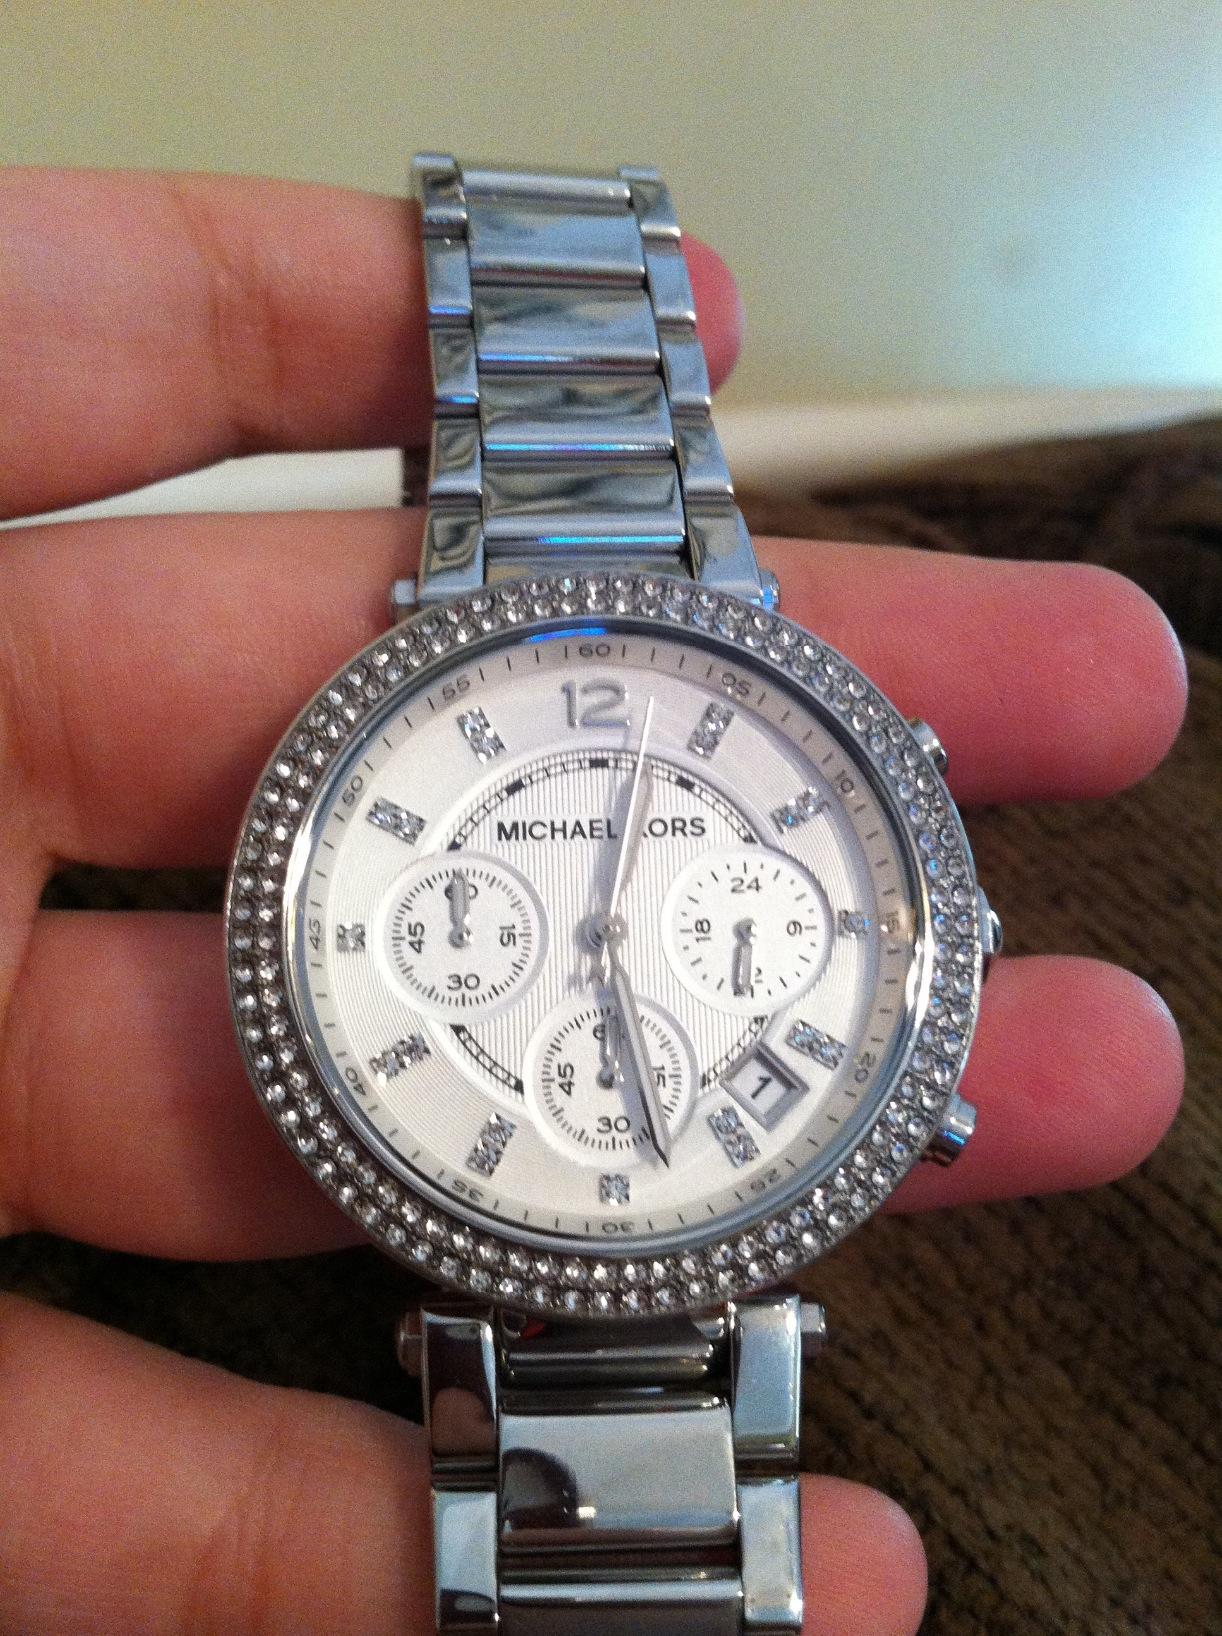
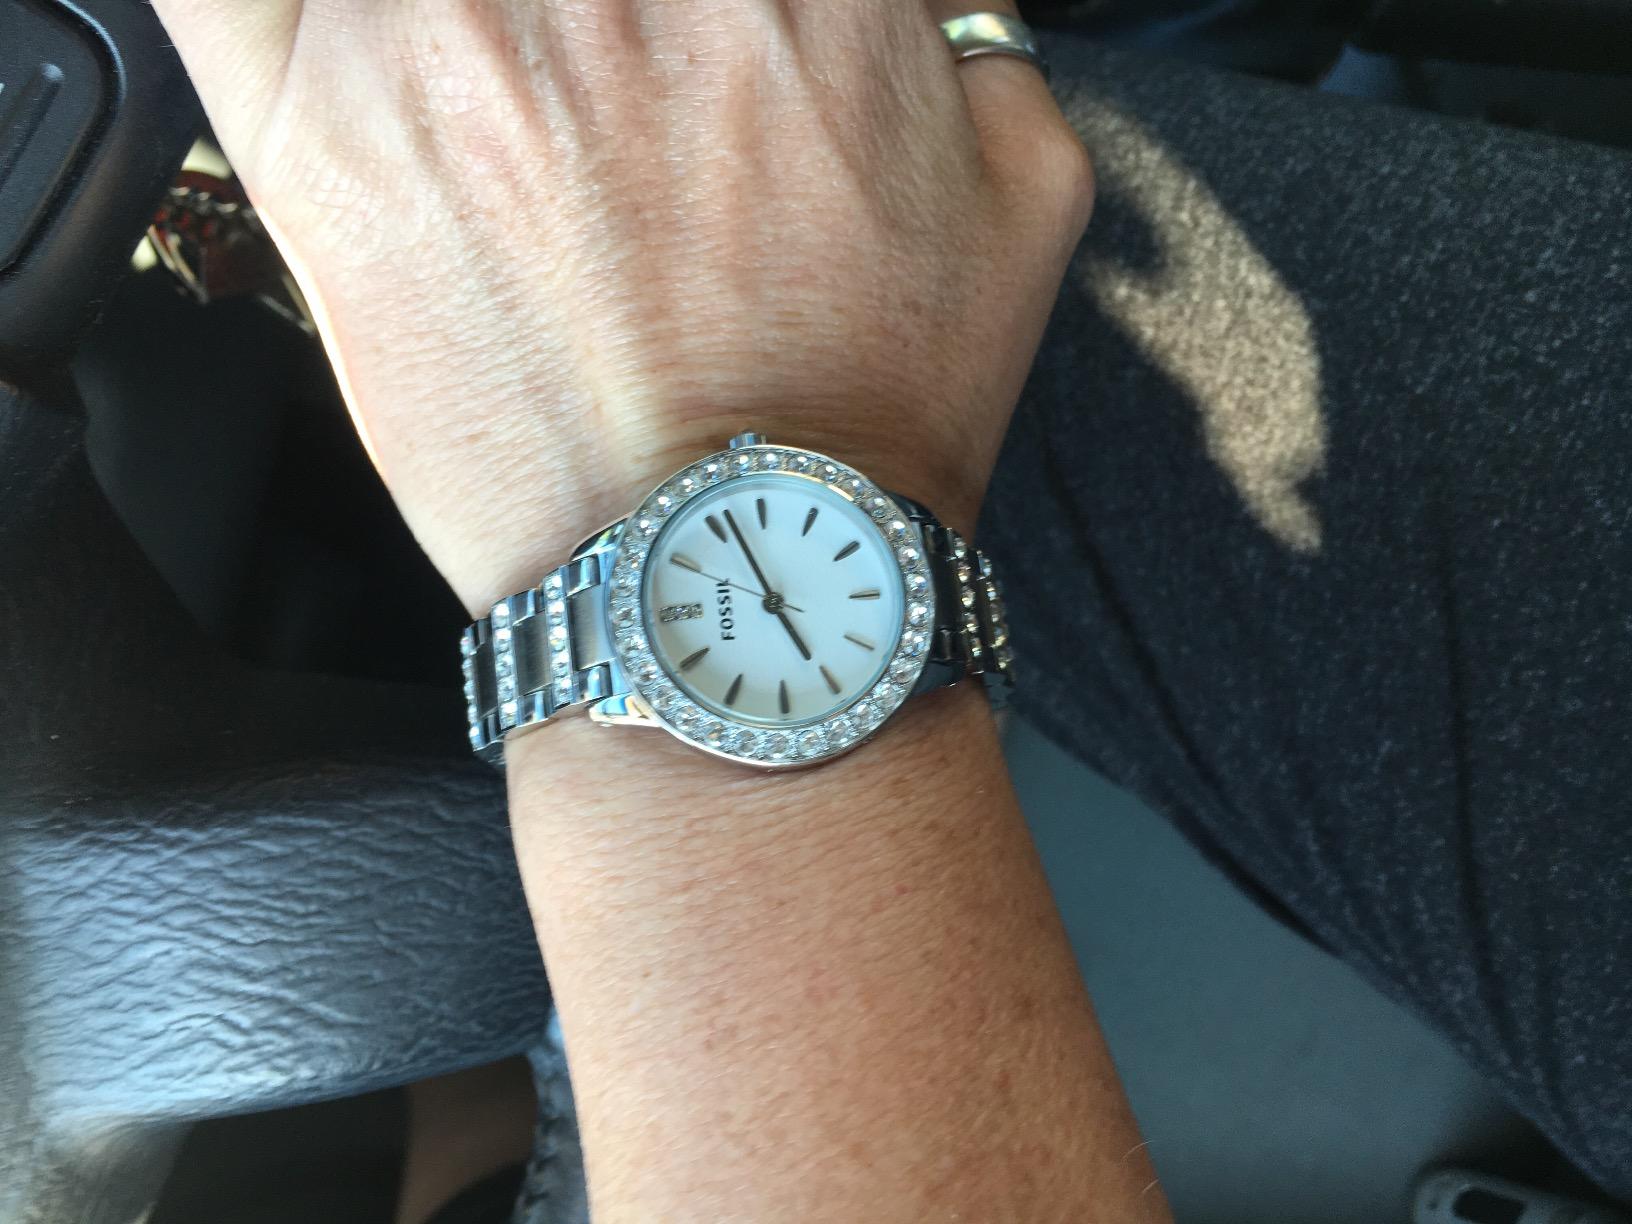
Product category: accessories_watch
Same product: no